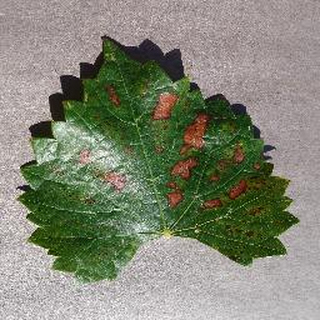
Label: grape_esca_black_measles